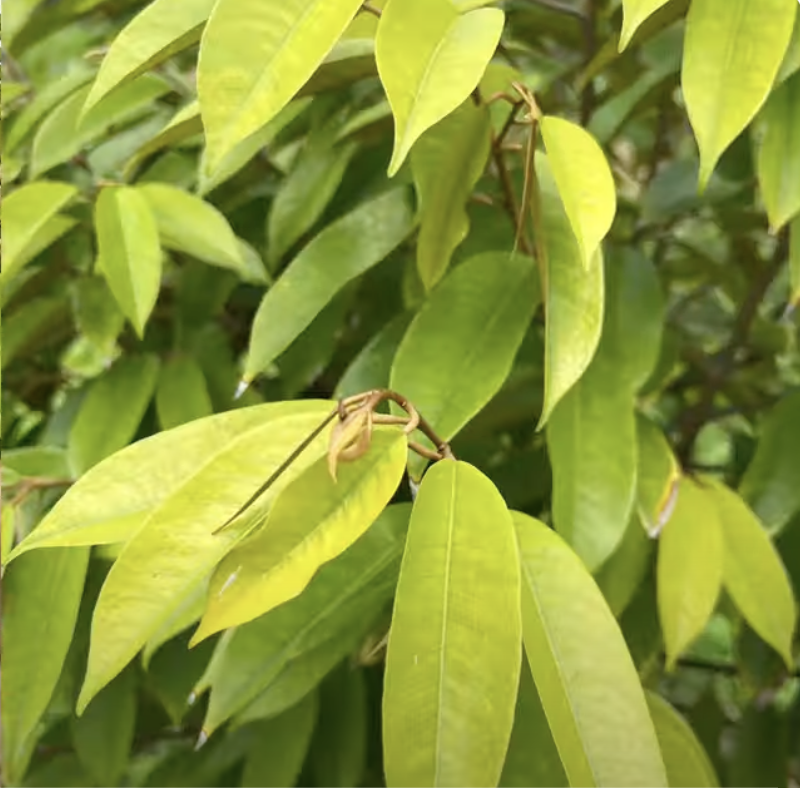
Label: yellow_leaf